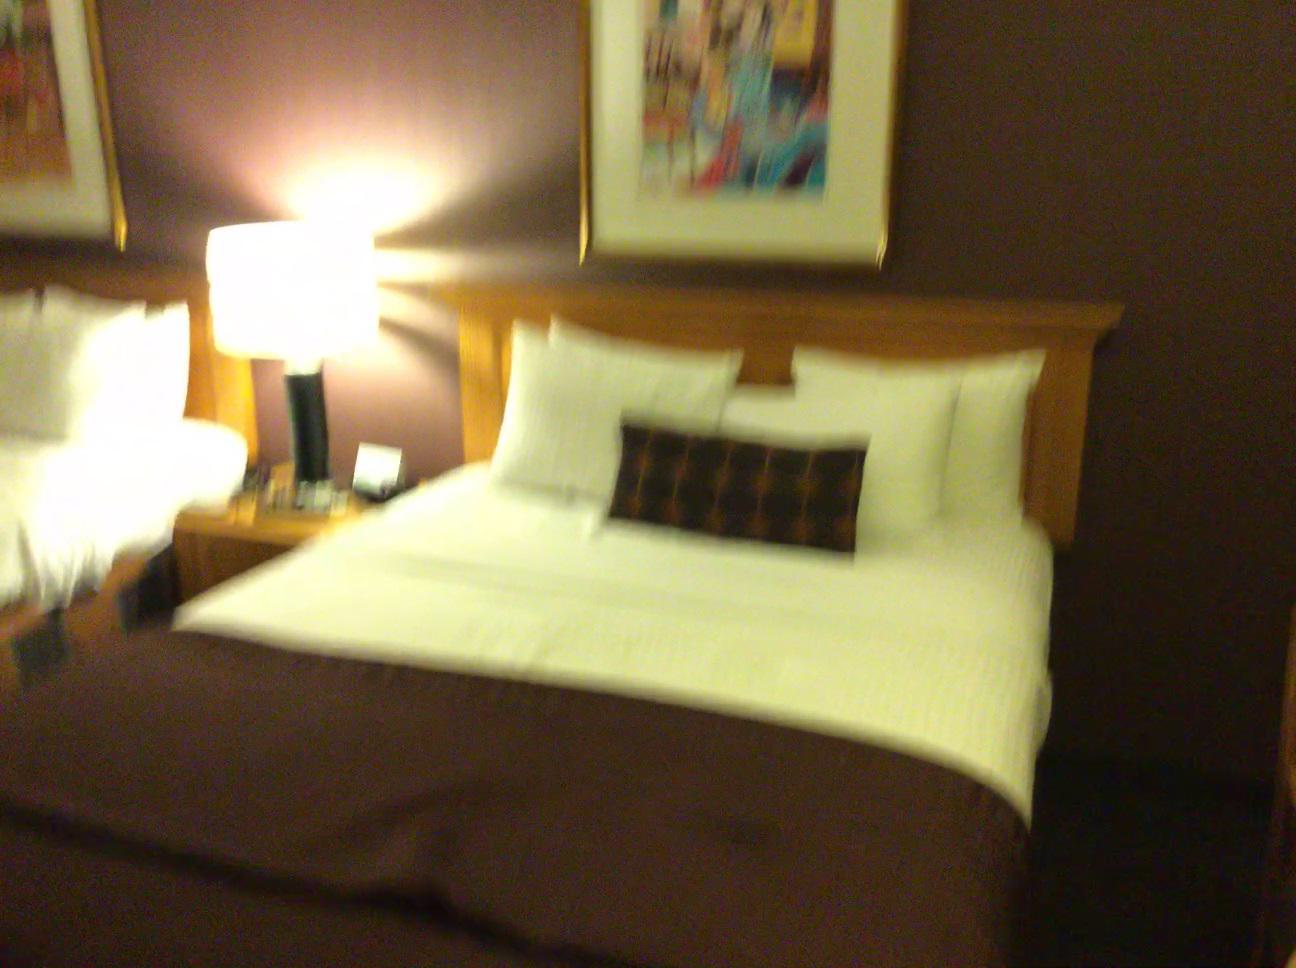
Question: Can the stand fit in front of the lamp from the world's perspective? Final answer should be yes or no.
Answer: No